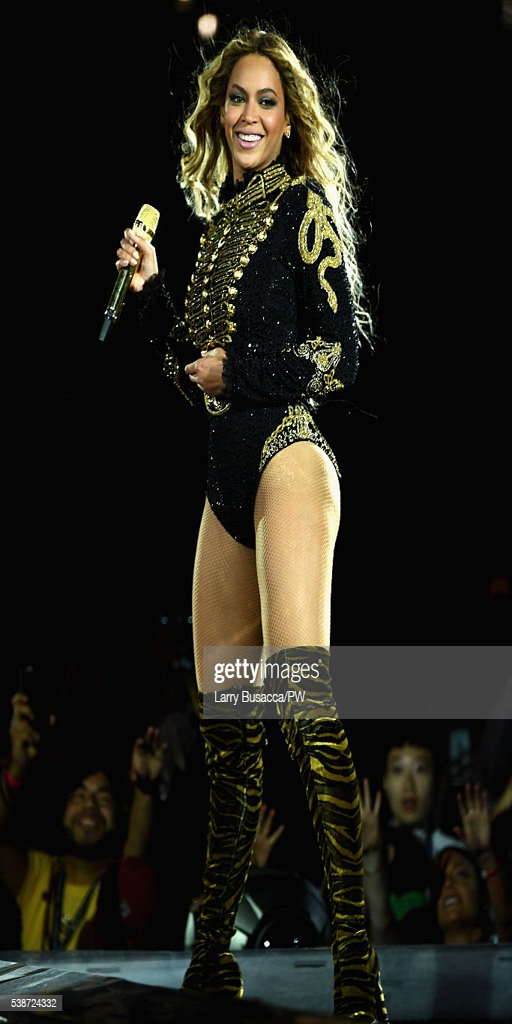
pop artist performs on stage .